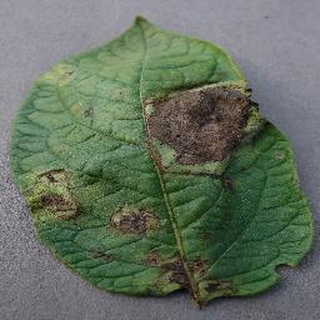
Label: potato_late_blight